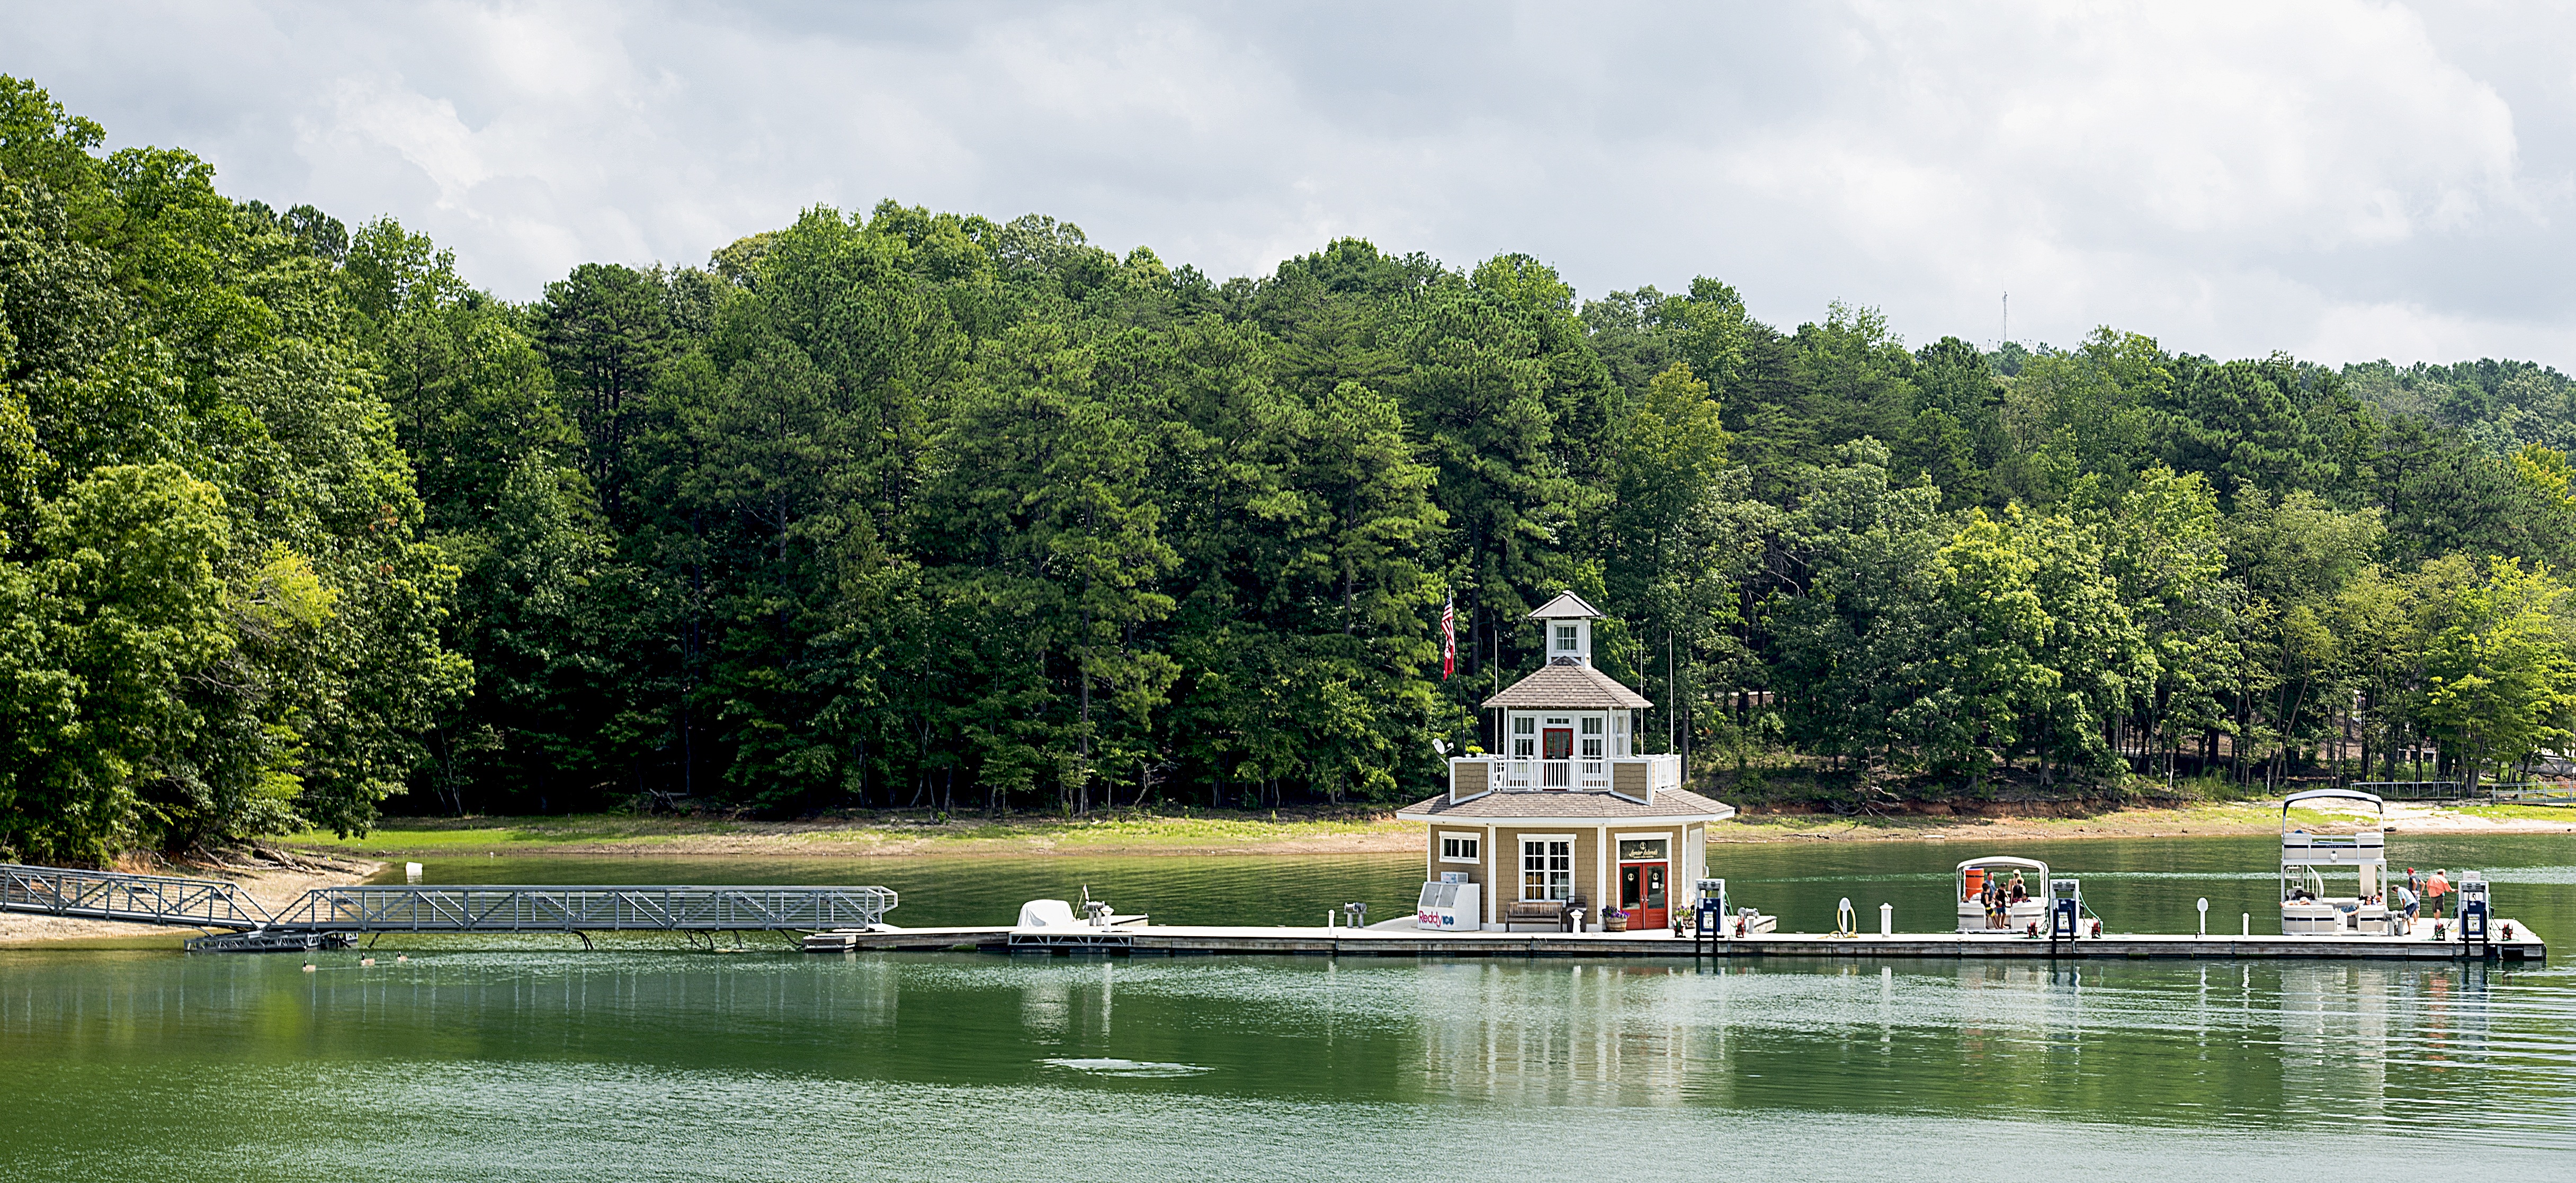
landscape, tree, water, nature, sky, lake, chateau, river, travel, pond, reflection, peaceful, park, scenery, reservoir, waterway, loch, atlanta, lake lanier